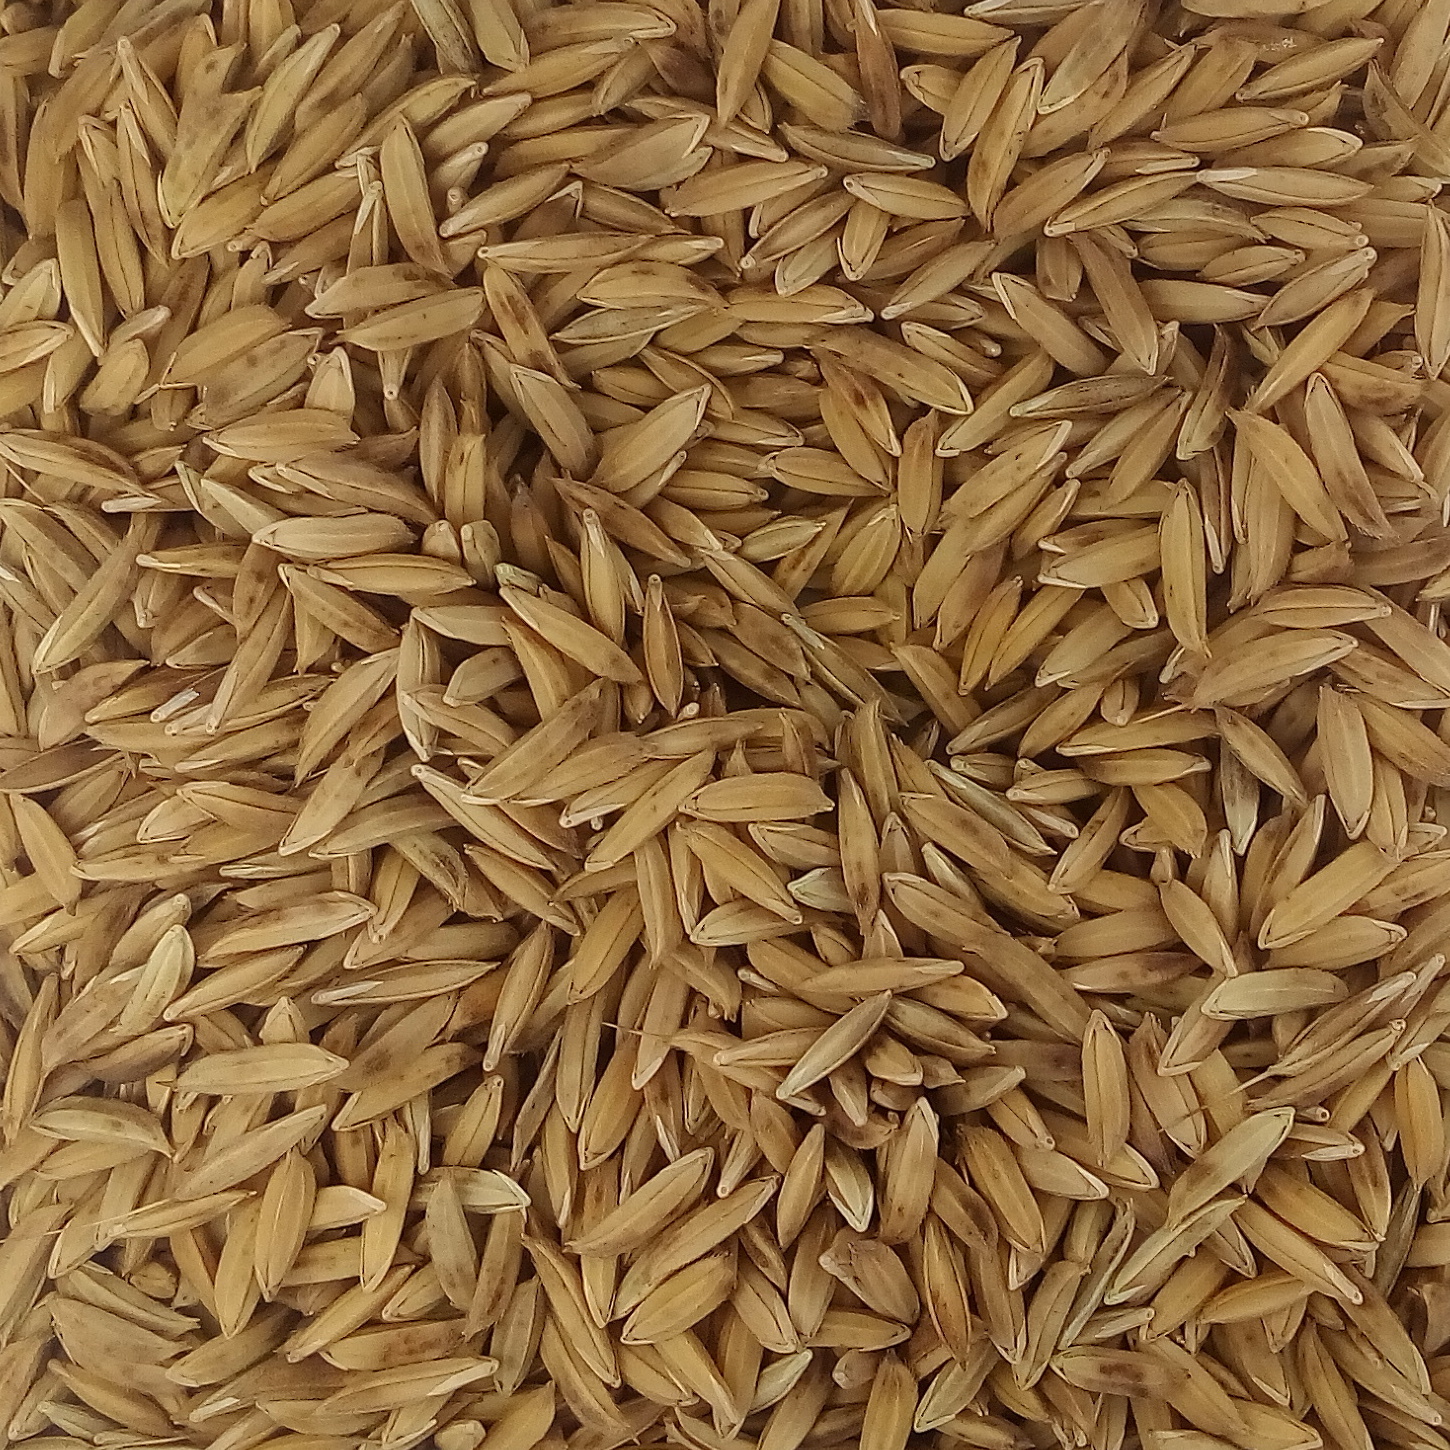
Rice seed variety: BAS_370